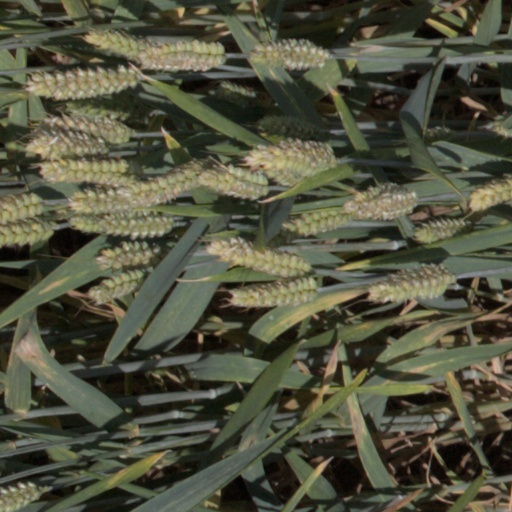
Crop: wheat